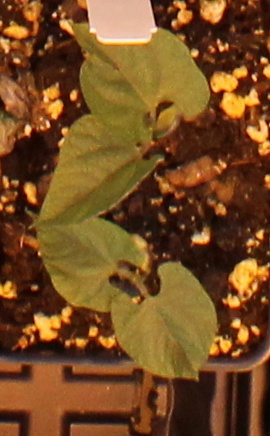
Label: Blackbean